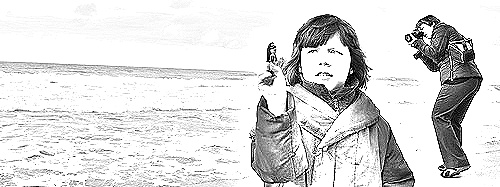
Portrait style: Sketch Portrait